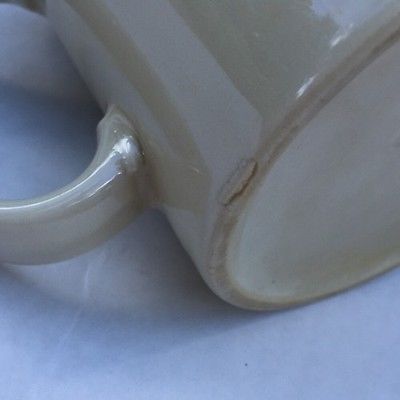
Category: mug